Churche's Mansion

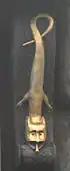
Carved salamander, a traditional protection against fire

Standing on the edge of the old town, the recently completed Churche's Mansion survived the fire of 1583 which destroyed most of Nantwich east of the River Weaver, including the western end of Hospital Street up to Sweetbriar Hall. Richard Churche willed "the house ... wherein I now dwell on the Ospell Street" to his second son, Rondull, Randol or Randle Church(e). The house is mentioned among the five principal houses of the town in a 1622/23 account by William Webb, who describes the mansion as "a fair timber-house of "Mr. Randol Church", a gentleman of singular integrity"; it remained on the edge of the town at that date. Randle Church survived until 1648, outliving his son and grandson, and Churche's Mansion then passed to the Shropshire branch of the family, descended from Richard Churche's eldest son, William. The Churche family inhabited the house until at least 1691, when a rate book records Saboth Church as the resident and gives the rates as 2 shillings 8½ pence.